Ridgewood Savings Bank

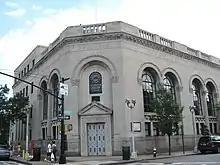
Ridgewood Savings Bank headquarters since 1929, located in Ridgewood, Queens

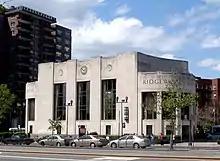
Ridgewood Savings Bank first branch office in Forest Hills, Queens

The bank was chartered as Savings Bank of Ridgewood on June 18, 1921. It began when 14 local businessmen in Ridgewood, Queens decided to form a mutual savings bank to serve the needs of the community. The Bank's first headquarters was a converted Taproom located at the intersection of Myrtle and Forest Avenues. In 1929, the cornerstone was laid for a new headquarters at the same site and the name was changed from Savings Bank of Ridgewood to Ridgewood Savings Bank. The building architects were Halsey, McCormack and Helmer, Inc. and the general contractors were Stamarith Construction Corporation. In 1940, the bank opened its first branch office, in Forest Hills, Queens. The building is located at the intersection of Queens Boulevard and 108th Street, and was designated a New York City Landmark in 2000 by the New York City Landmarks Preservation Commission. In 2007, City and Suburban Bank joined Ridgewood Savings, increasing the number of branches by 12.